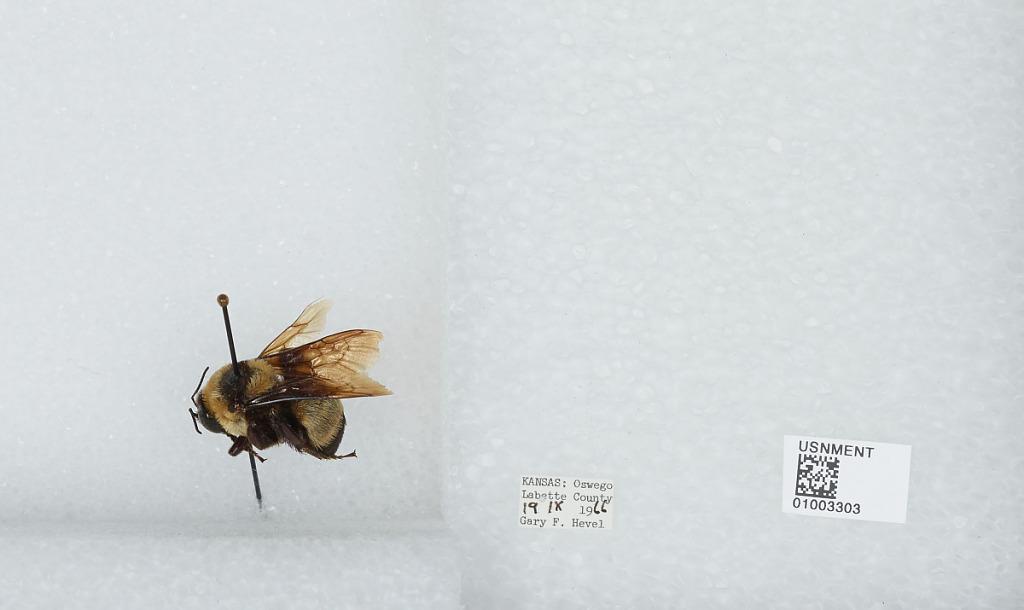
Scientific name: Bombus (Fraternobombus) fraternus (Smith)
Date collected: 1966-9-19
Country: United States
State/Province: Kansas
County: Labette
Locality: Oswego
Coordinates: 37.1678, -95.1094